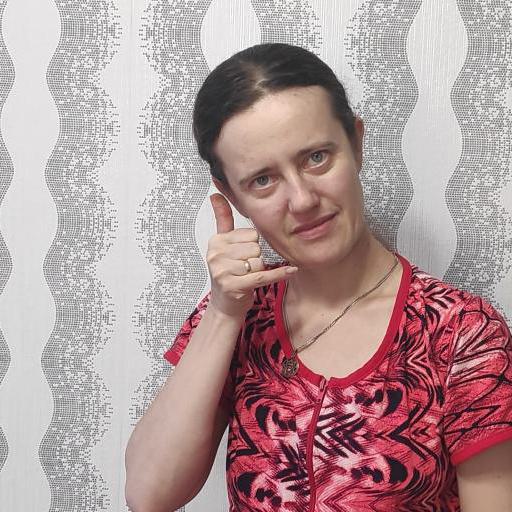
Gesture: call